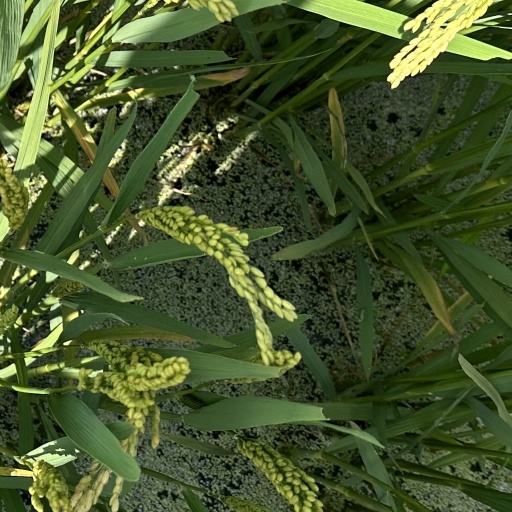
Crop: rice